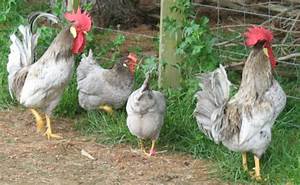
Label: chicken